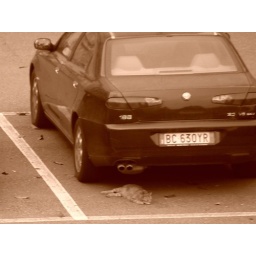
The cat is under the car